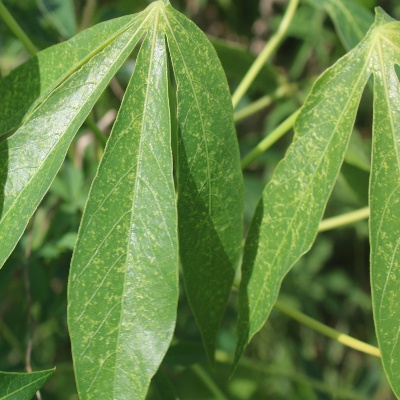
Crop: Cassava
Condition: green mite